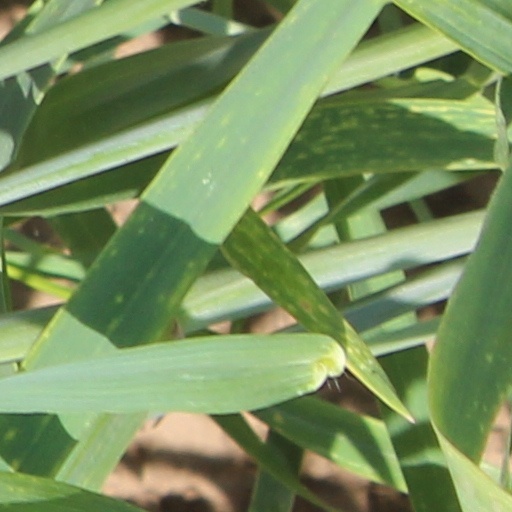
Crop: wheat